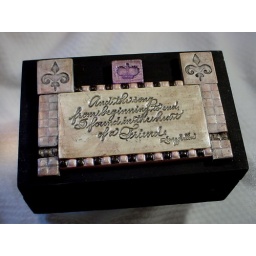
I was in a castle mood and this little box just built itself!